Opposition to Francoism

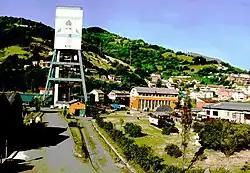
Santiago well in Aller (Asturias)

For its part, the Republican opposition, faced with the international recognition of Franco's regime, ran out of arguments, and guerrilla activity declined. The communists abandoned the guerrillas completely in 1952, while the anarchists would still carry out sporadic actions until 1963.